Oxford Castle

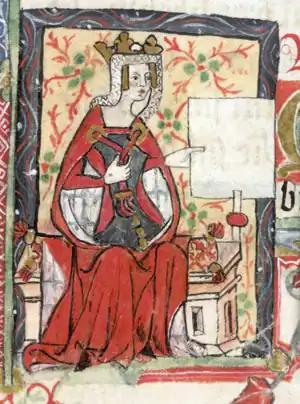
Empress Matilda escaped from a siege of Oxford Castle in 1141 during The Anarchy.

Robert D'Oyly the younger, Robert D'Oyly the elder's nephew, had inherited the castle by the time of the civil war of the Anarchy in the 1140s. After initially supporting King Stephen, Robert declared his support for Empress Matilda, Stephen's cousin and rival for the throne, and in 1141 the Empress marched to Oxford to base her campaign at the castle. Stephen responded by marching from Bristol in the Autumn of 1142, attacking and seizing the town of Oxford and besieging Matilda in the castle. Stephen set up two siege mounds beside the castle, called Jew's Mount and Mount Pelham, on which he placed siege engines, largely for show, and proceeded to wait for Matilda's supplies to run low over the next three months. Stephen would have had difficulty in supplying his men through the winter period, and this decision shows the apparent strength of Oxford Castle at the time.